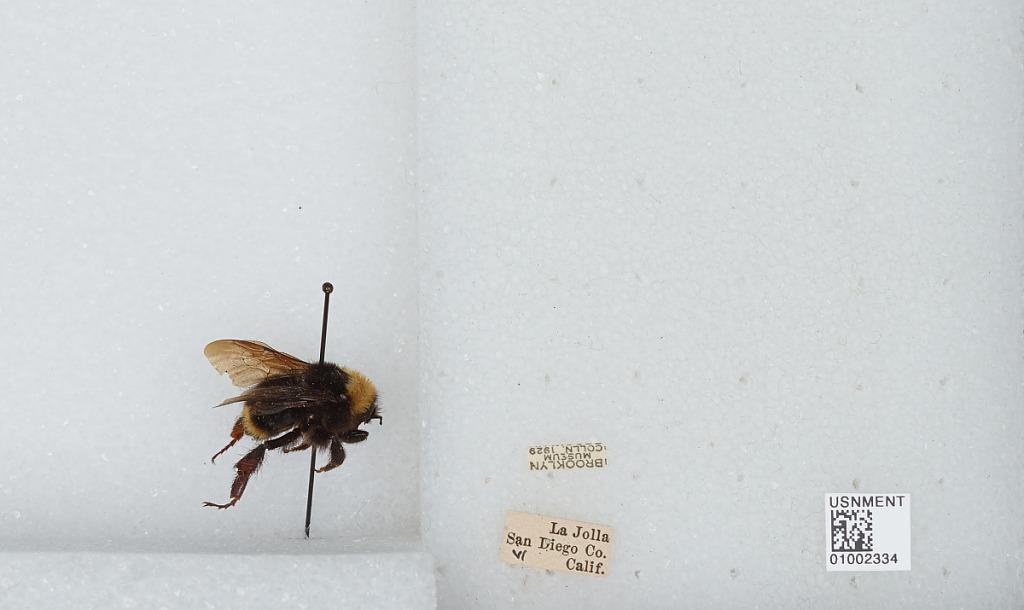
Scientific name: Bombus (Fervidobombus) californicus Smith
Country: United States
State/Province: California
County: San Diego
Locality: La Jolla
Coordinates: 32.84, -117.277